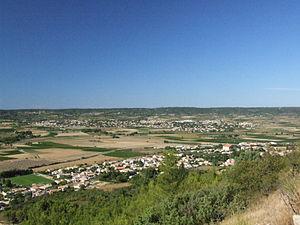
Saint-Dionisy est une commune française située dans le département du Gard en région Occitanie.
La Vaunage est un espace géographique situé entre les villes de Sommières et de Nîmes, dans le département du Gard et dans la région Languedoc-Roussillon. Il est constitué d'une plaine principale, autour de laquelle s'articulent de nombreuses collines.